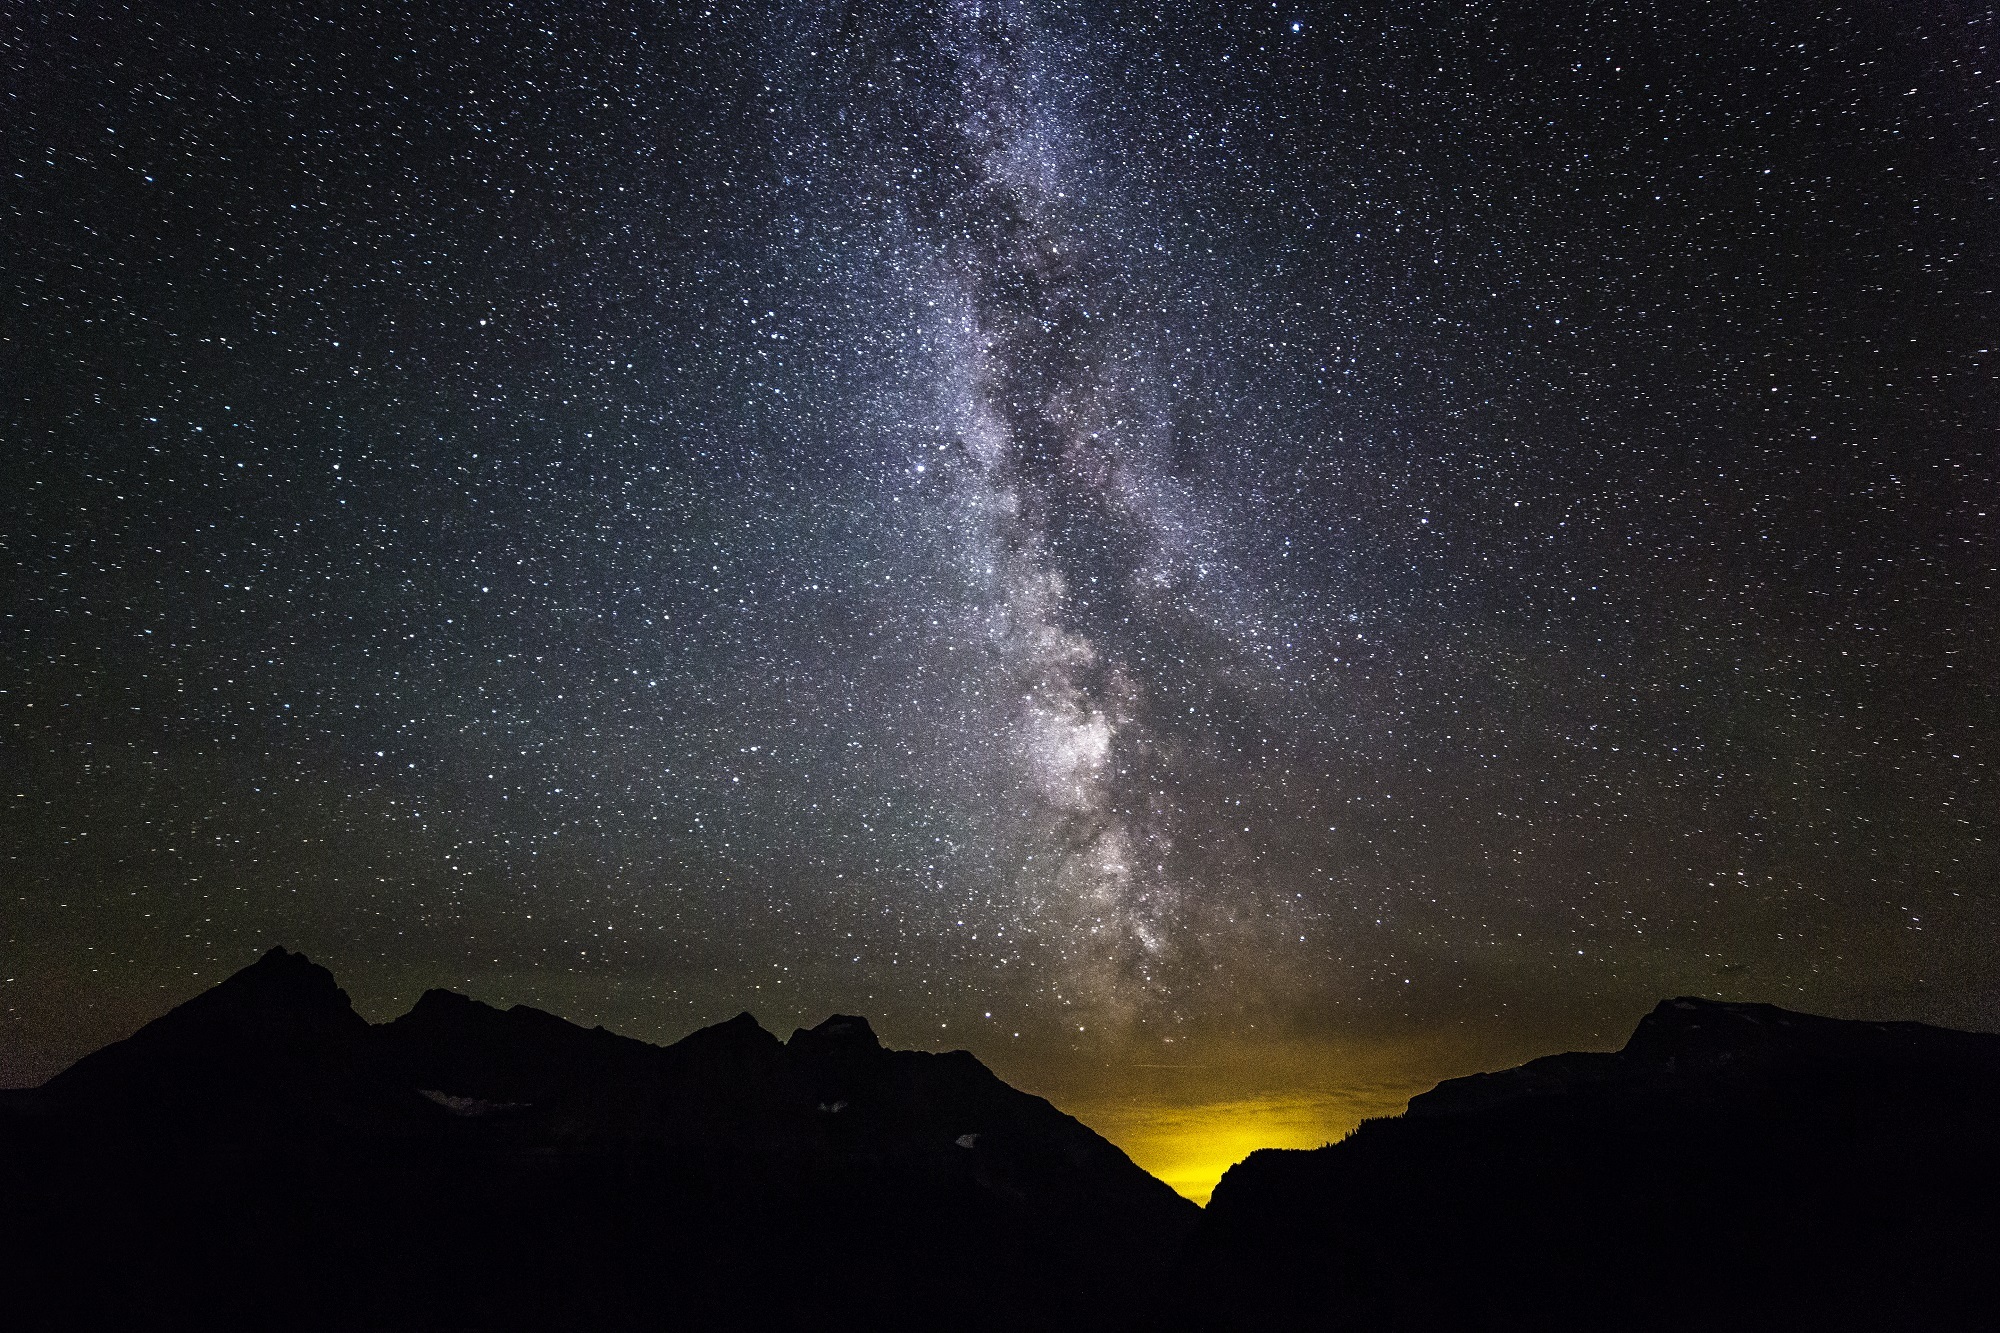
landscape, wilderness, silhouette, glowing, sky, night, star, milky way, cosmos, view, atmosphere, formation, scenic, natural, scenery, usa, america, darkness, galaxy, outer space, rocks, outdoors, astronomy, geology, burning, stars, forest fire, midnight, montana, thompson, glacier national park, astronomical object, spiral galaxy, wildland fire glow